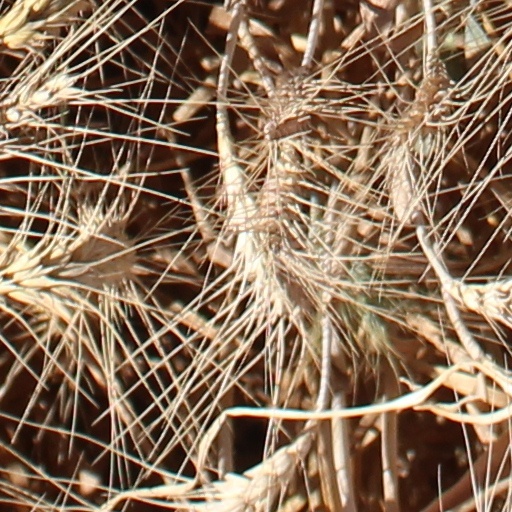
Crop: wheat